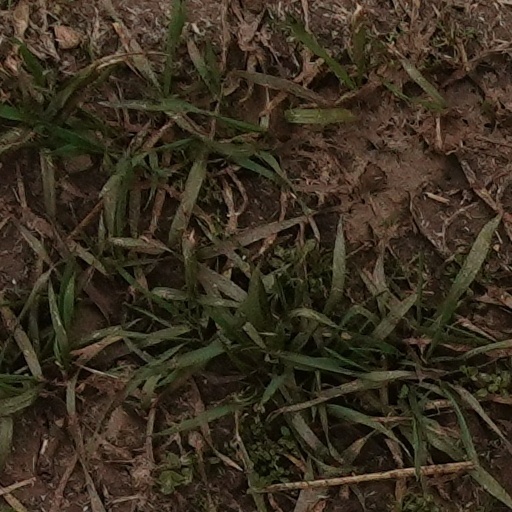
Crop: wheat